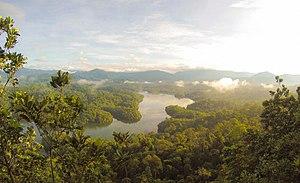
Une forêt en Amérique du sud.
Une forêt ou un massif forestier est une étendue boisée, relativement grande, constituée d'un ou plusieurs peuplements d'arbres, arbustes et arbrisseaux, et aussi d'autres plantes indigènes associées. Les définitions du terme « forêt » sont nombreuses en fonction des latitudes et des usages.